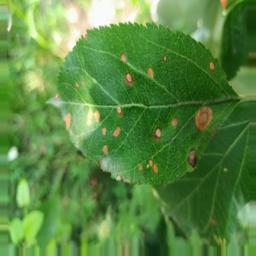
Label: Alternaria